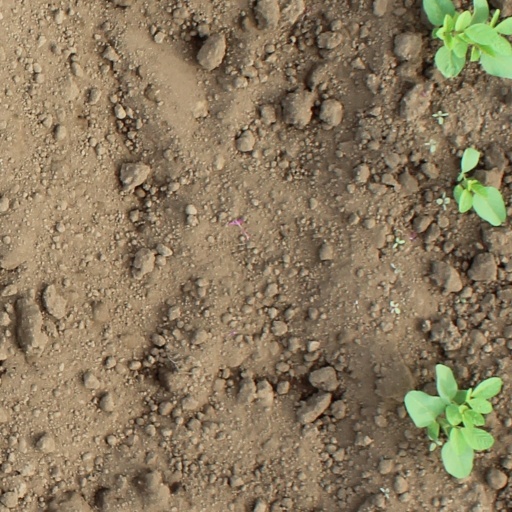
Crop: soybean